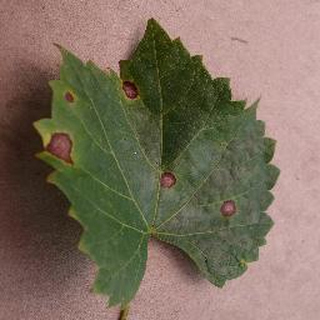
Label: grape_black_rot